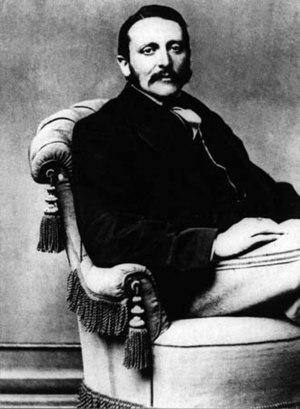
Jean Baptista von Schweitzer était un homme politique et poète dramatique allemand.